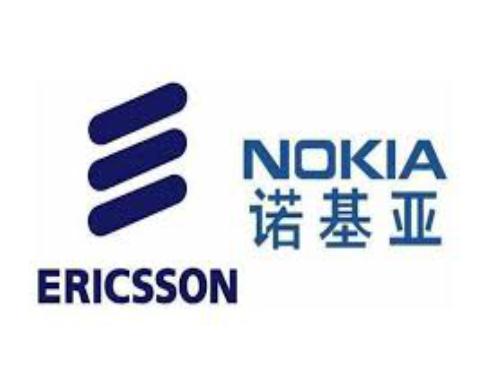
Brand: Ericsson
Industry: Electronic